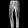
Label: Trouser